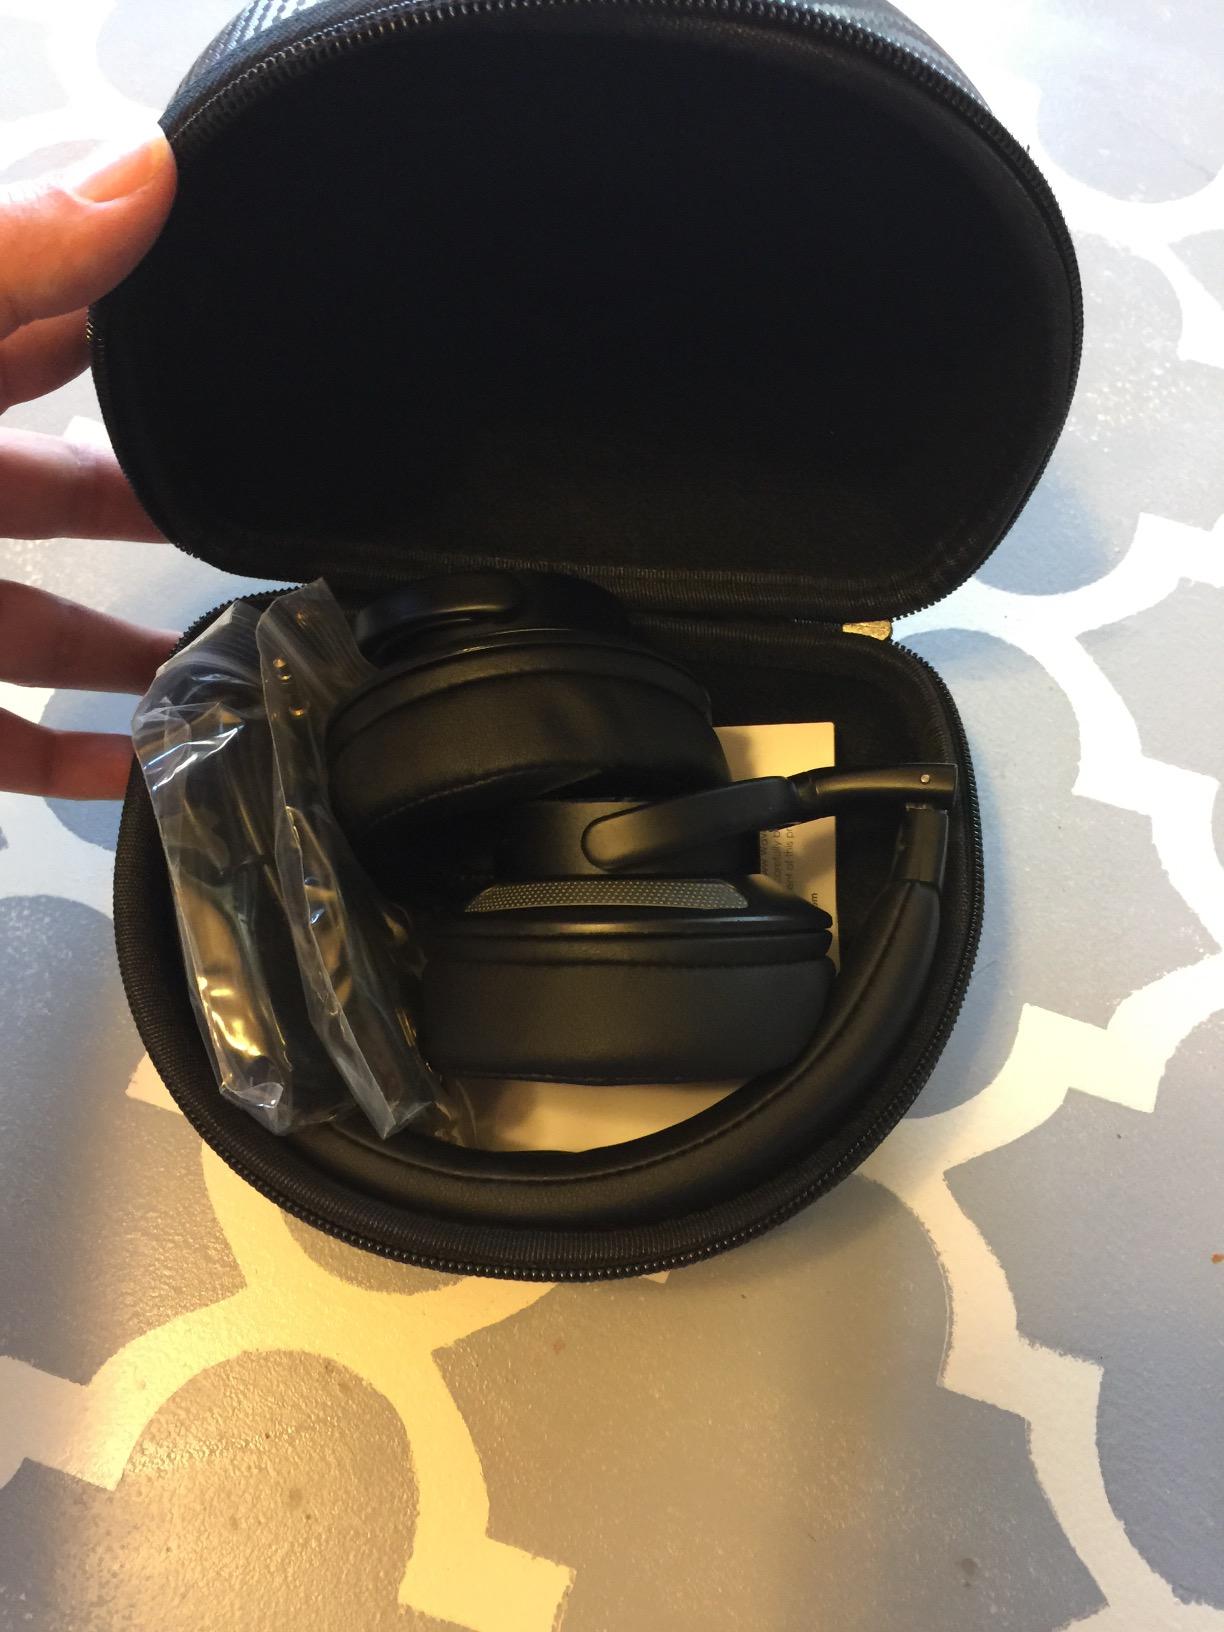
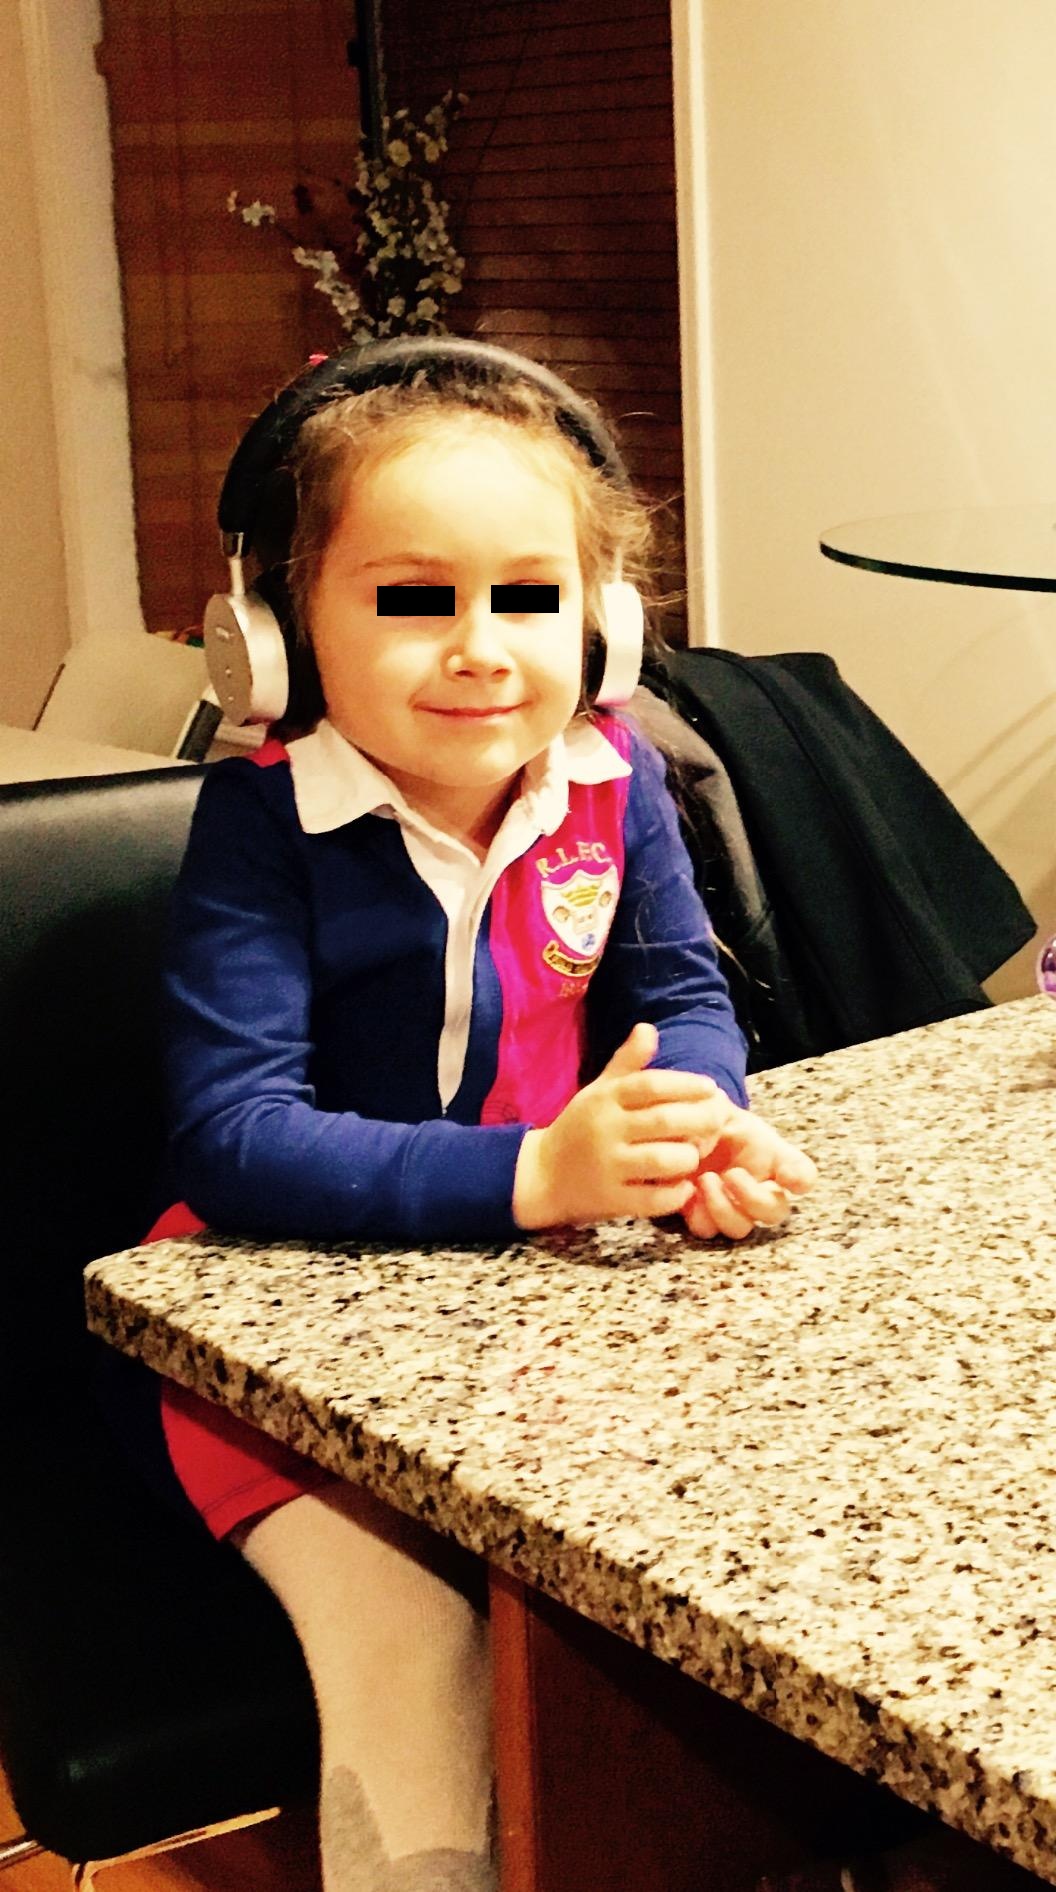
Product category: headphones
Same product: no